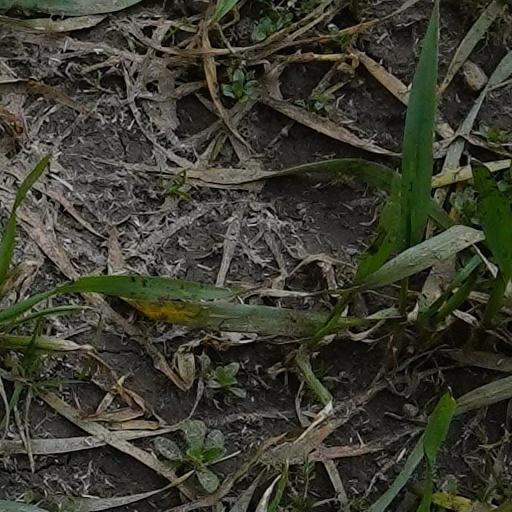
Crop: wheat